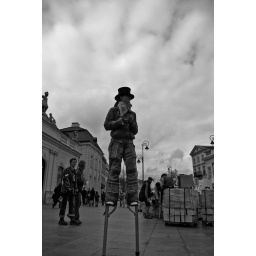
girl in the sky